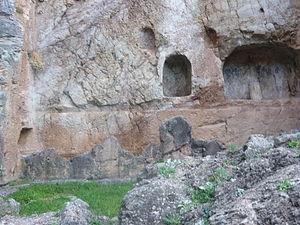
Les Aventures de Roderick Random ou Roderick Random, en anglais, The Adventures of Roderick Random, publié en 1748, est le premier roman de Tobias Smollett. Le roman n'a d'abord pas été signé, mais lorsque son succès s'est confirmé, l'auteur en a reconnu la paternité. Si Paul-Gabriel Boucé défend âprement la thèse que l'assimilation entre Smollett et ses personae de fiction, en particulier son héros, a été fort dommageable à sa réputation littéraire, il ne semble pas y avoir de doute que Roderick Random s'appuie, au moins en partie, sur l'expérience personnelle de l'auteur embarqué dans la Royal Navy comme assistant-chirurgien, en particulier lors du siège de Carthagène.
La fontaine de Castalie est une source située dans un ravin du site de Delphes, en Phocide.